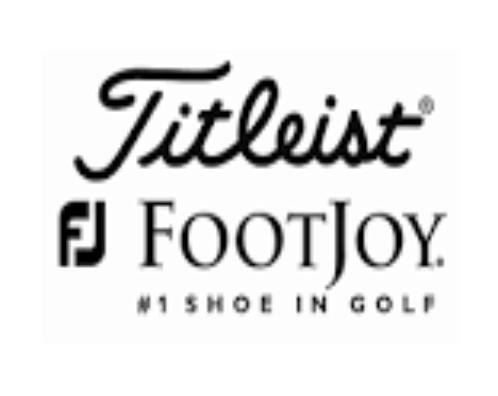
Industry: Sports